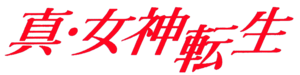
Shin Megami Tensei est un jeu vidéo de rôle sorti en 1992 et fonctionne sur Mega-CD, Super Nintendo, Game Boy Advance, PC-Engine CD et PlayStation. Le jeu a été développé et édité par Atlus.